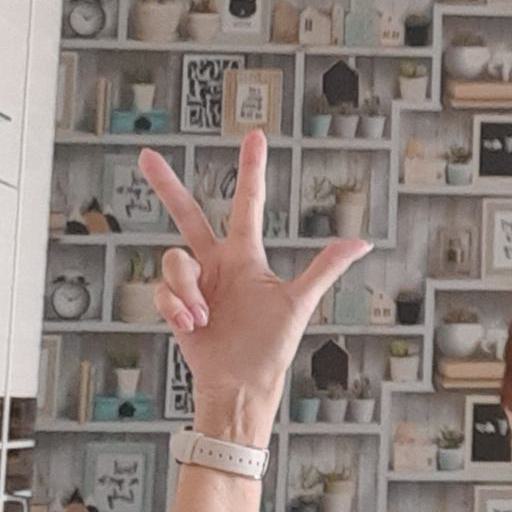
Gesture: three2